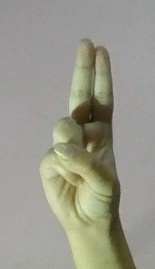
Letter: taa